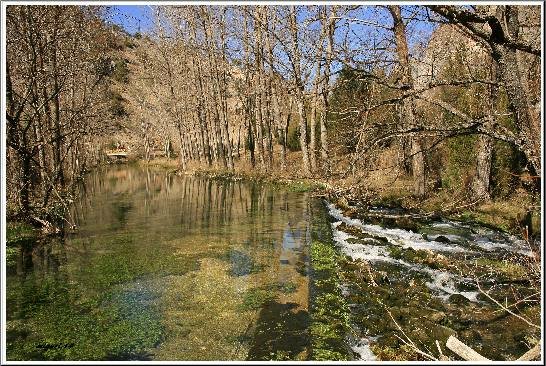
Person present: No